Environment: real
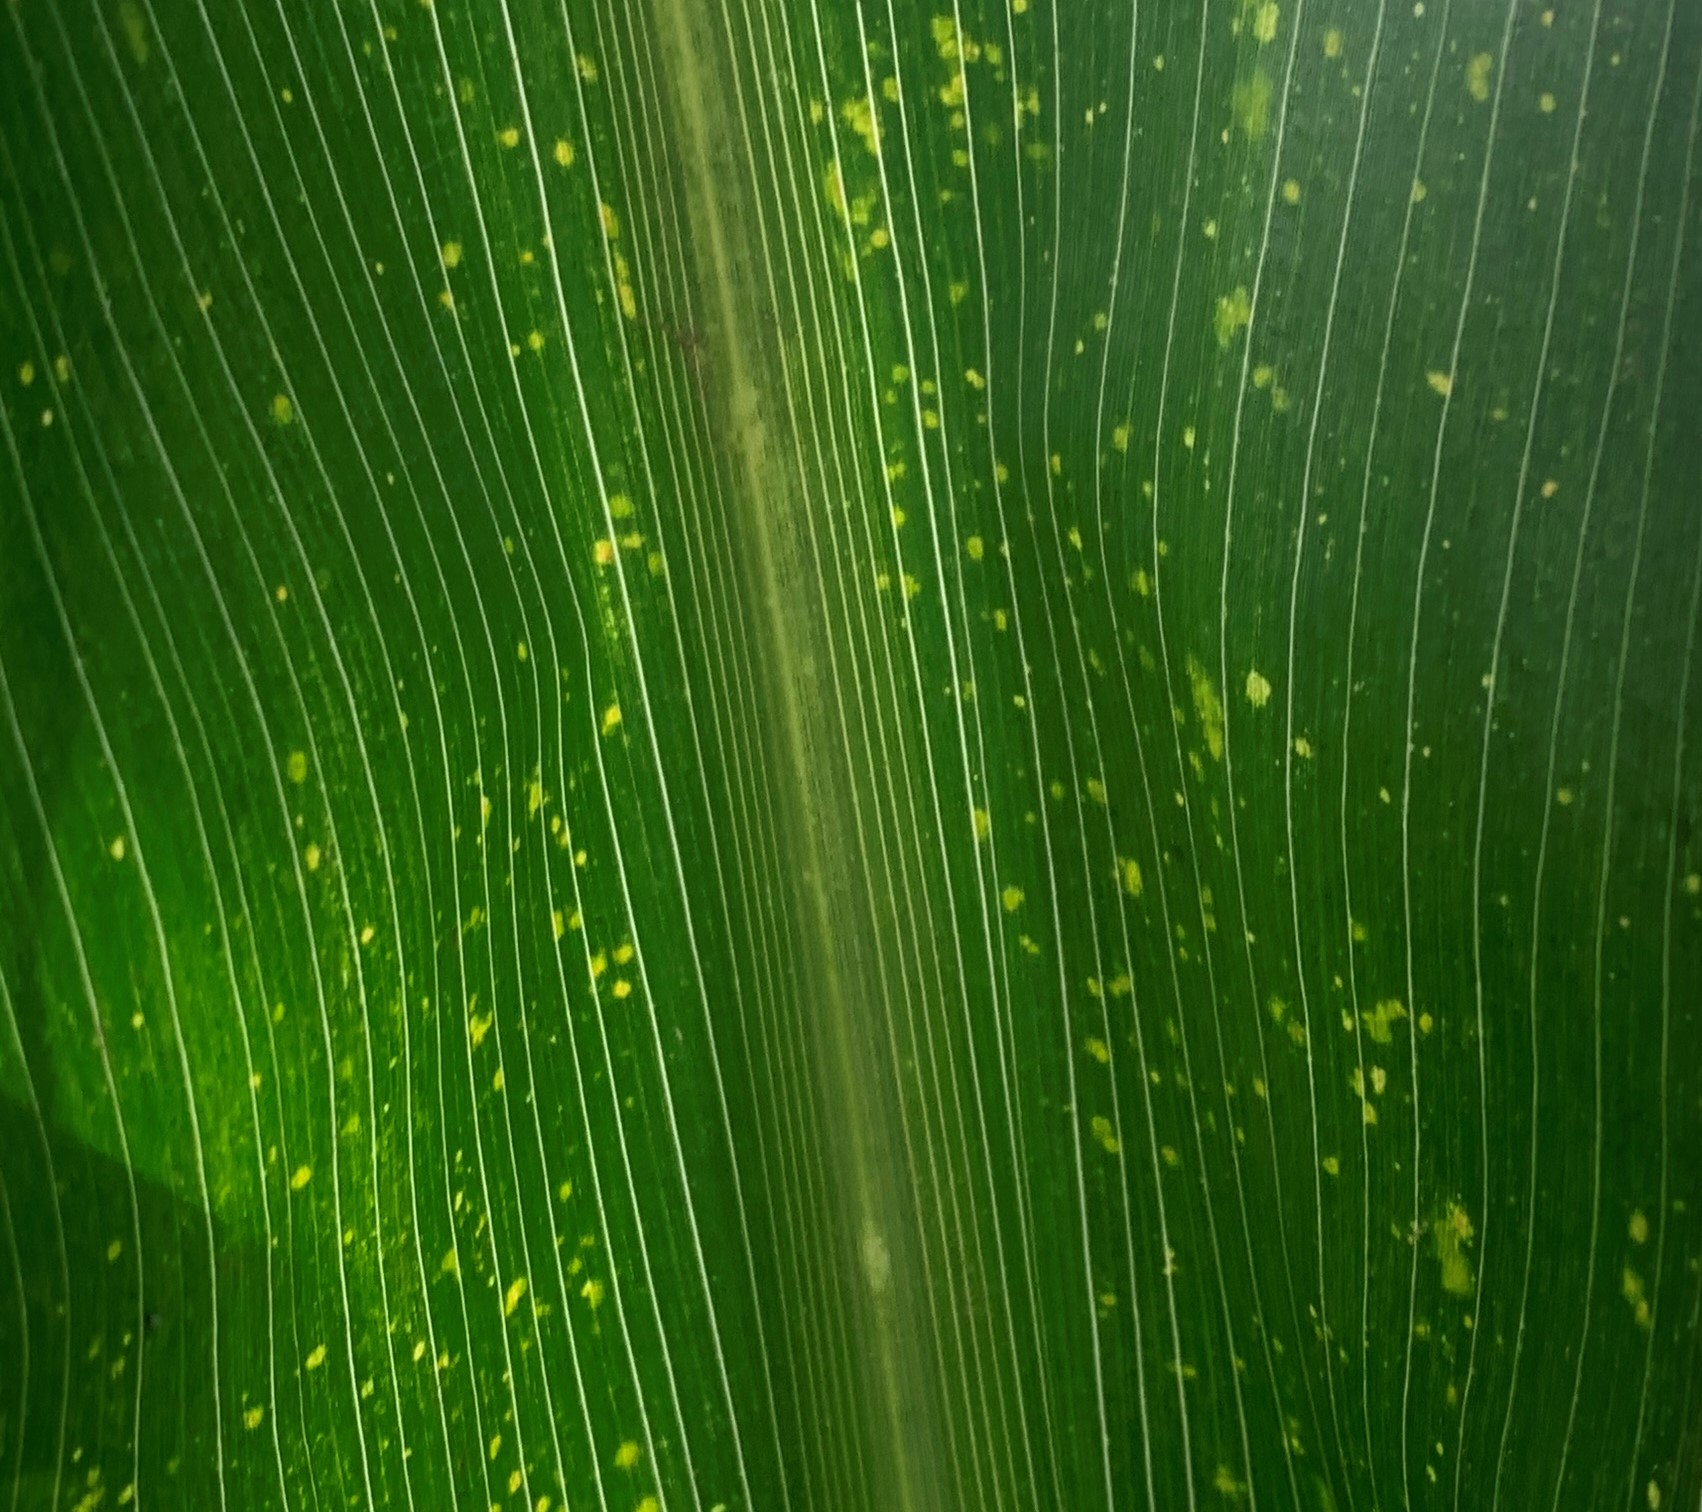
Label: lethal_necrosis